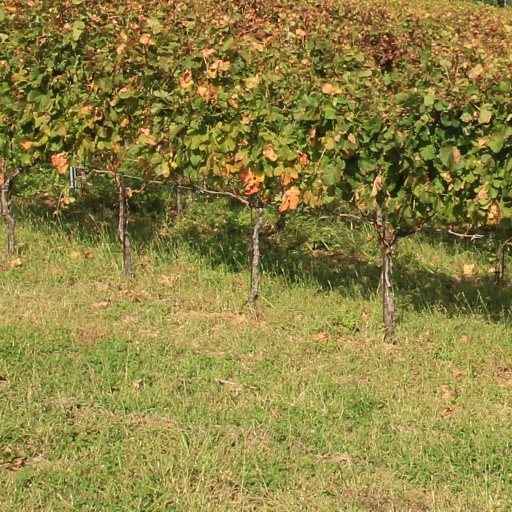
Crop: grape